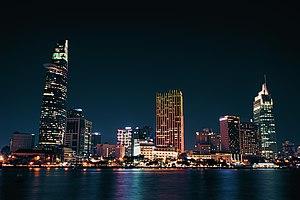
La nouvelle zone urbaine de Thủ Thiêm est un projet de développement urbain de la péninsule de Thu Thiem du 2e arrondissement d'Hô-Chi-Minh-Ville au Viêt Nam.
Le premier arrondissement de Hô-Chi-Minh-Ville est l’un des arrondissements de Hô-Chi-Minh-Ville, la plus grande ville du Viêt Nam.